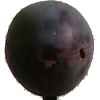
Label: Plum 3